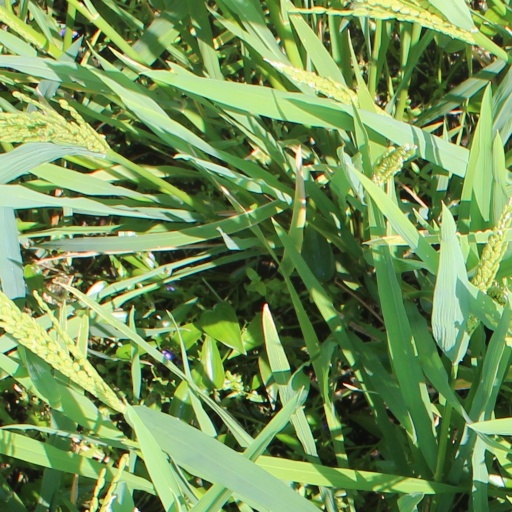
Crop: rice